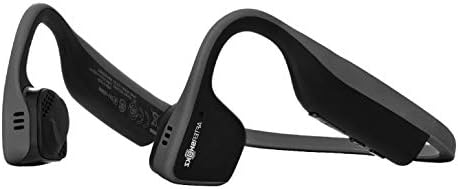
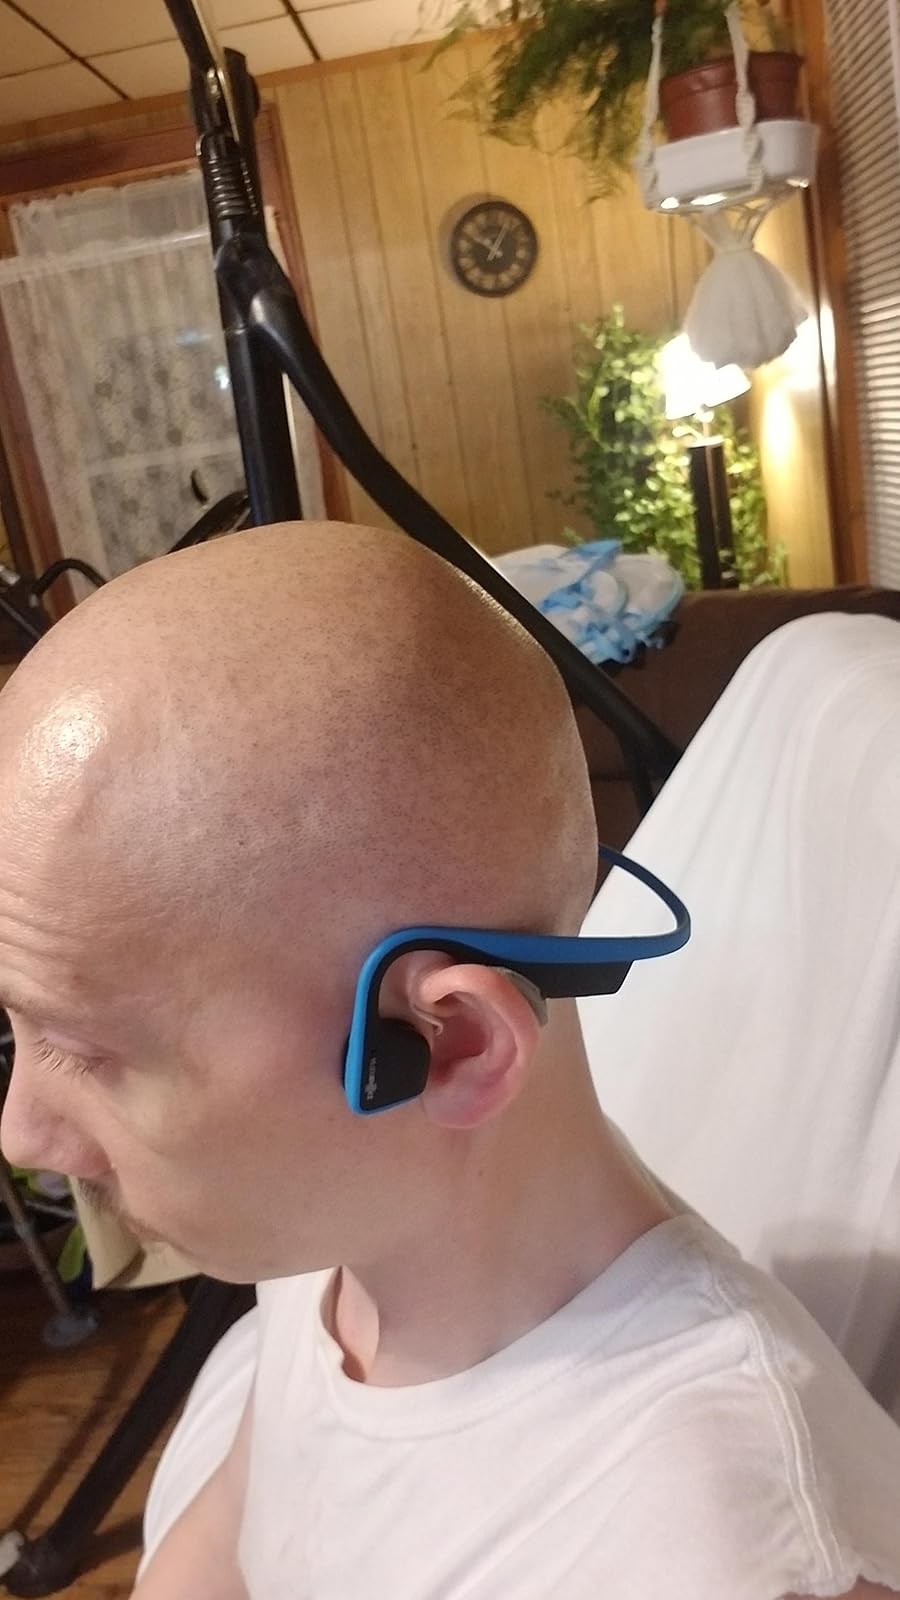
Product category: headphones
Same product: no